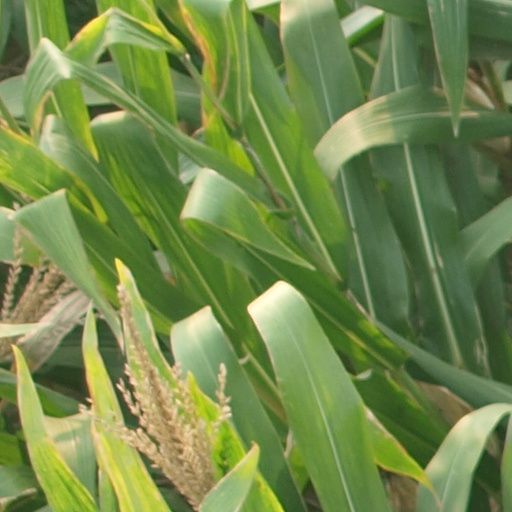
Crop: maize; corn